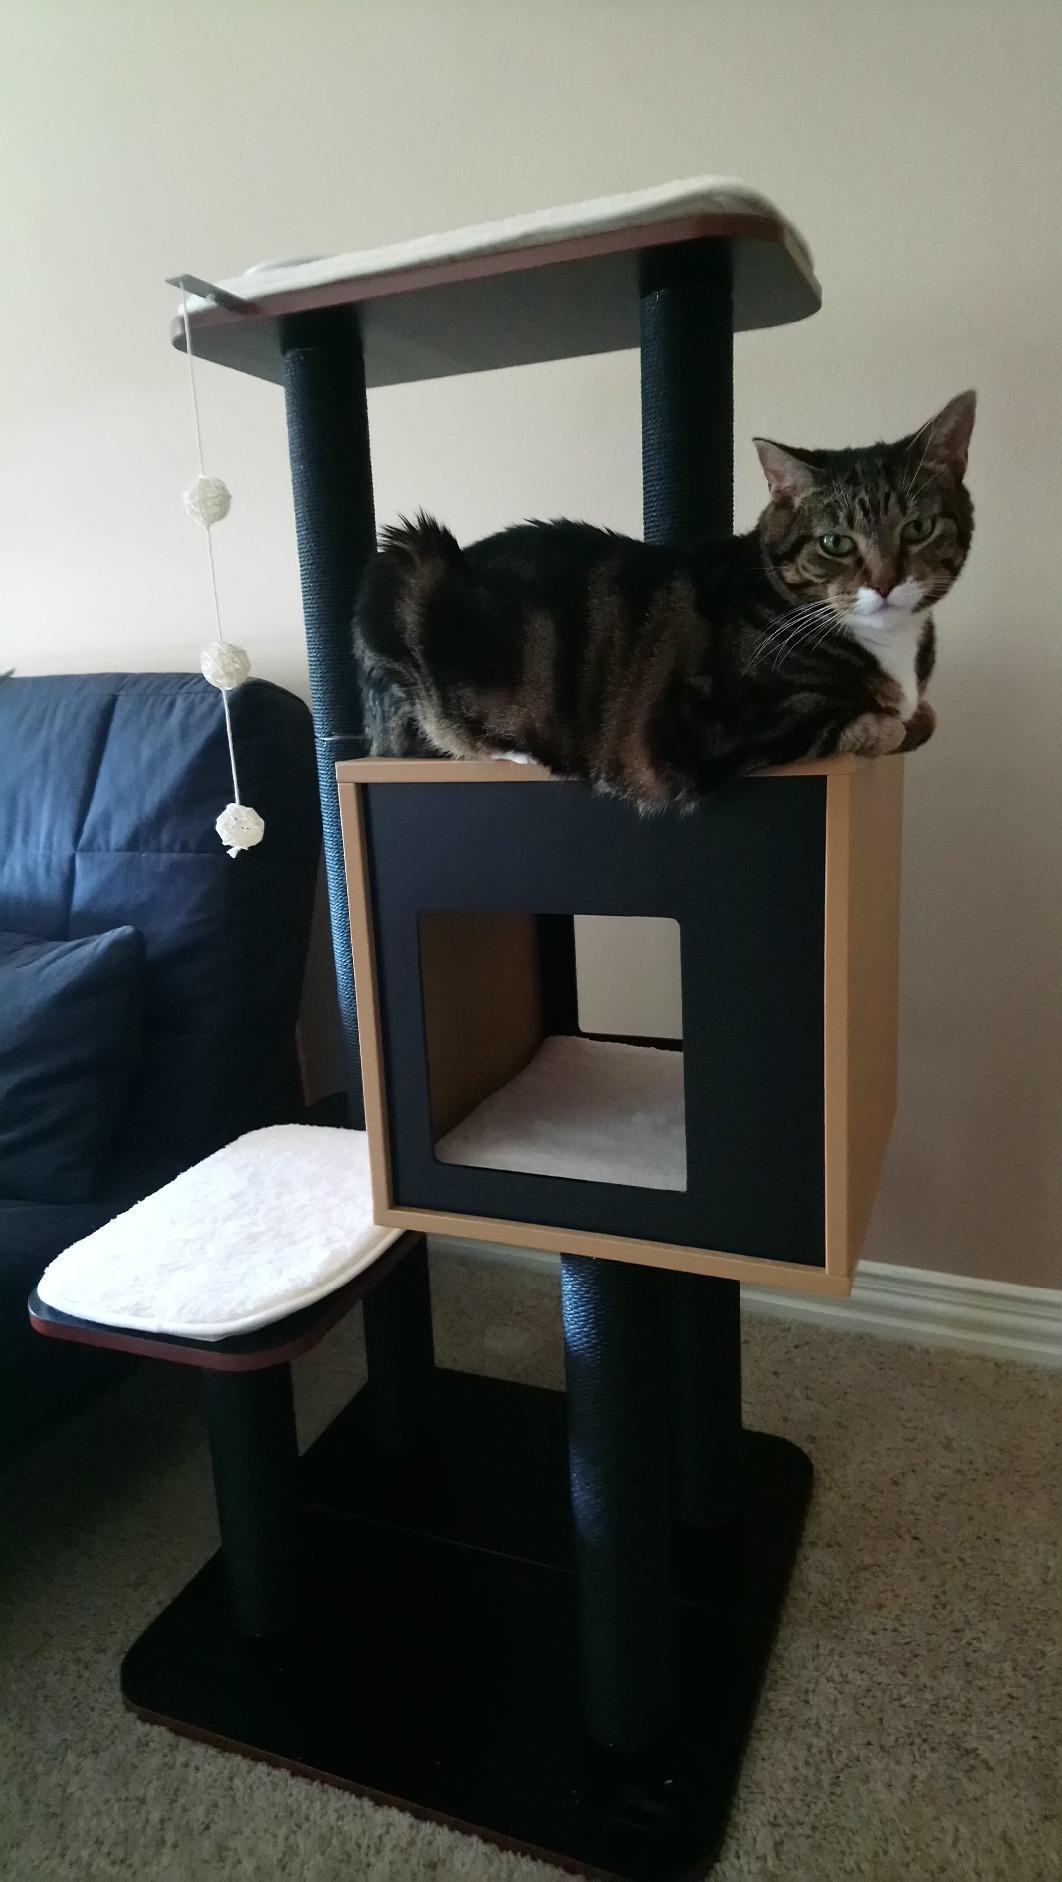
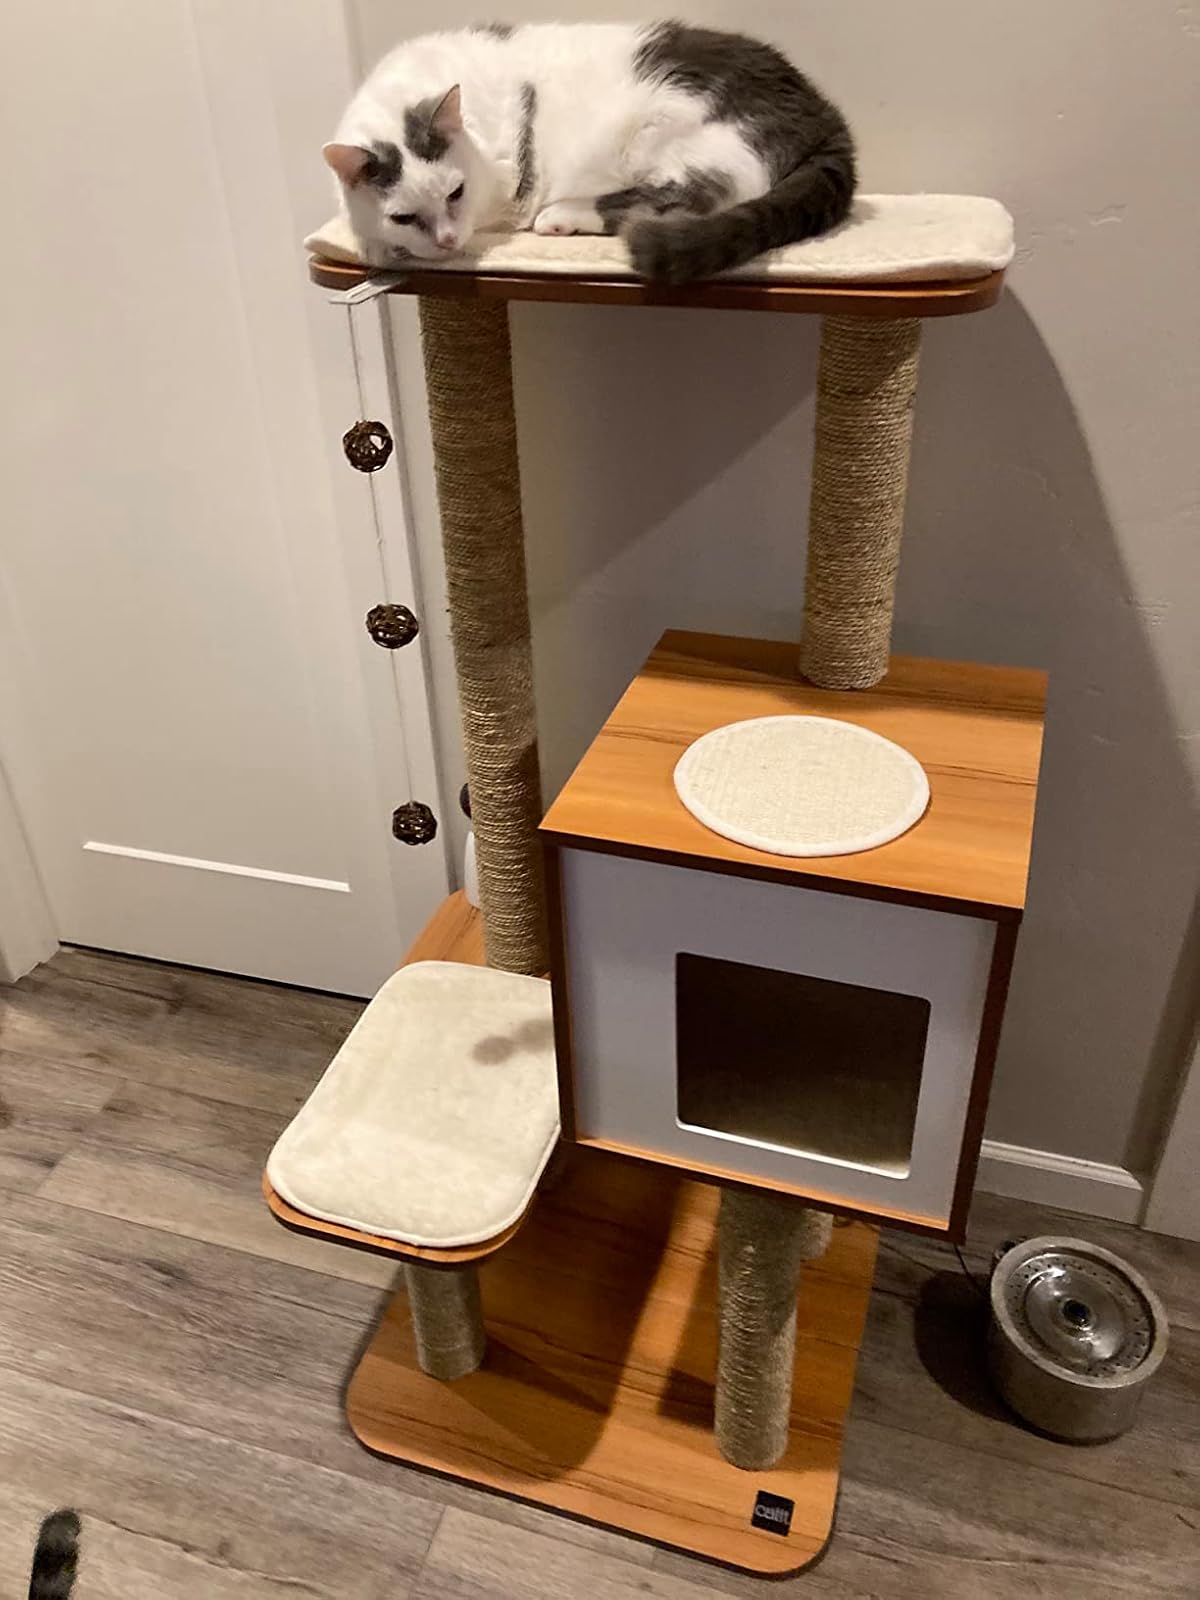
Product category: items_cat tree
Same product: no